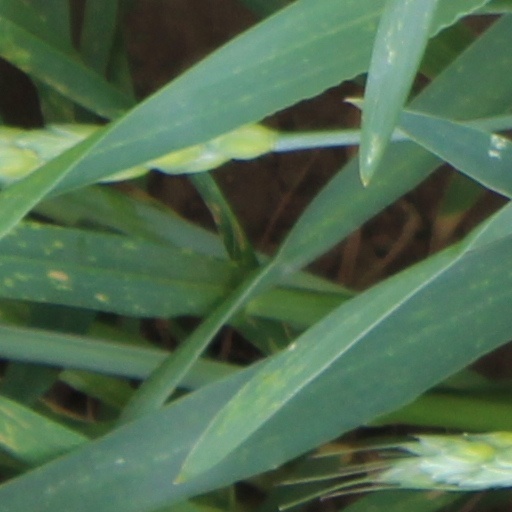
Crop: wheat